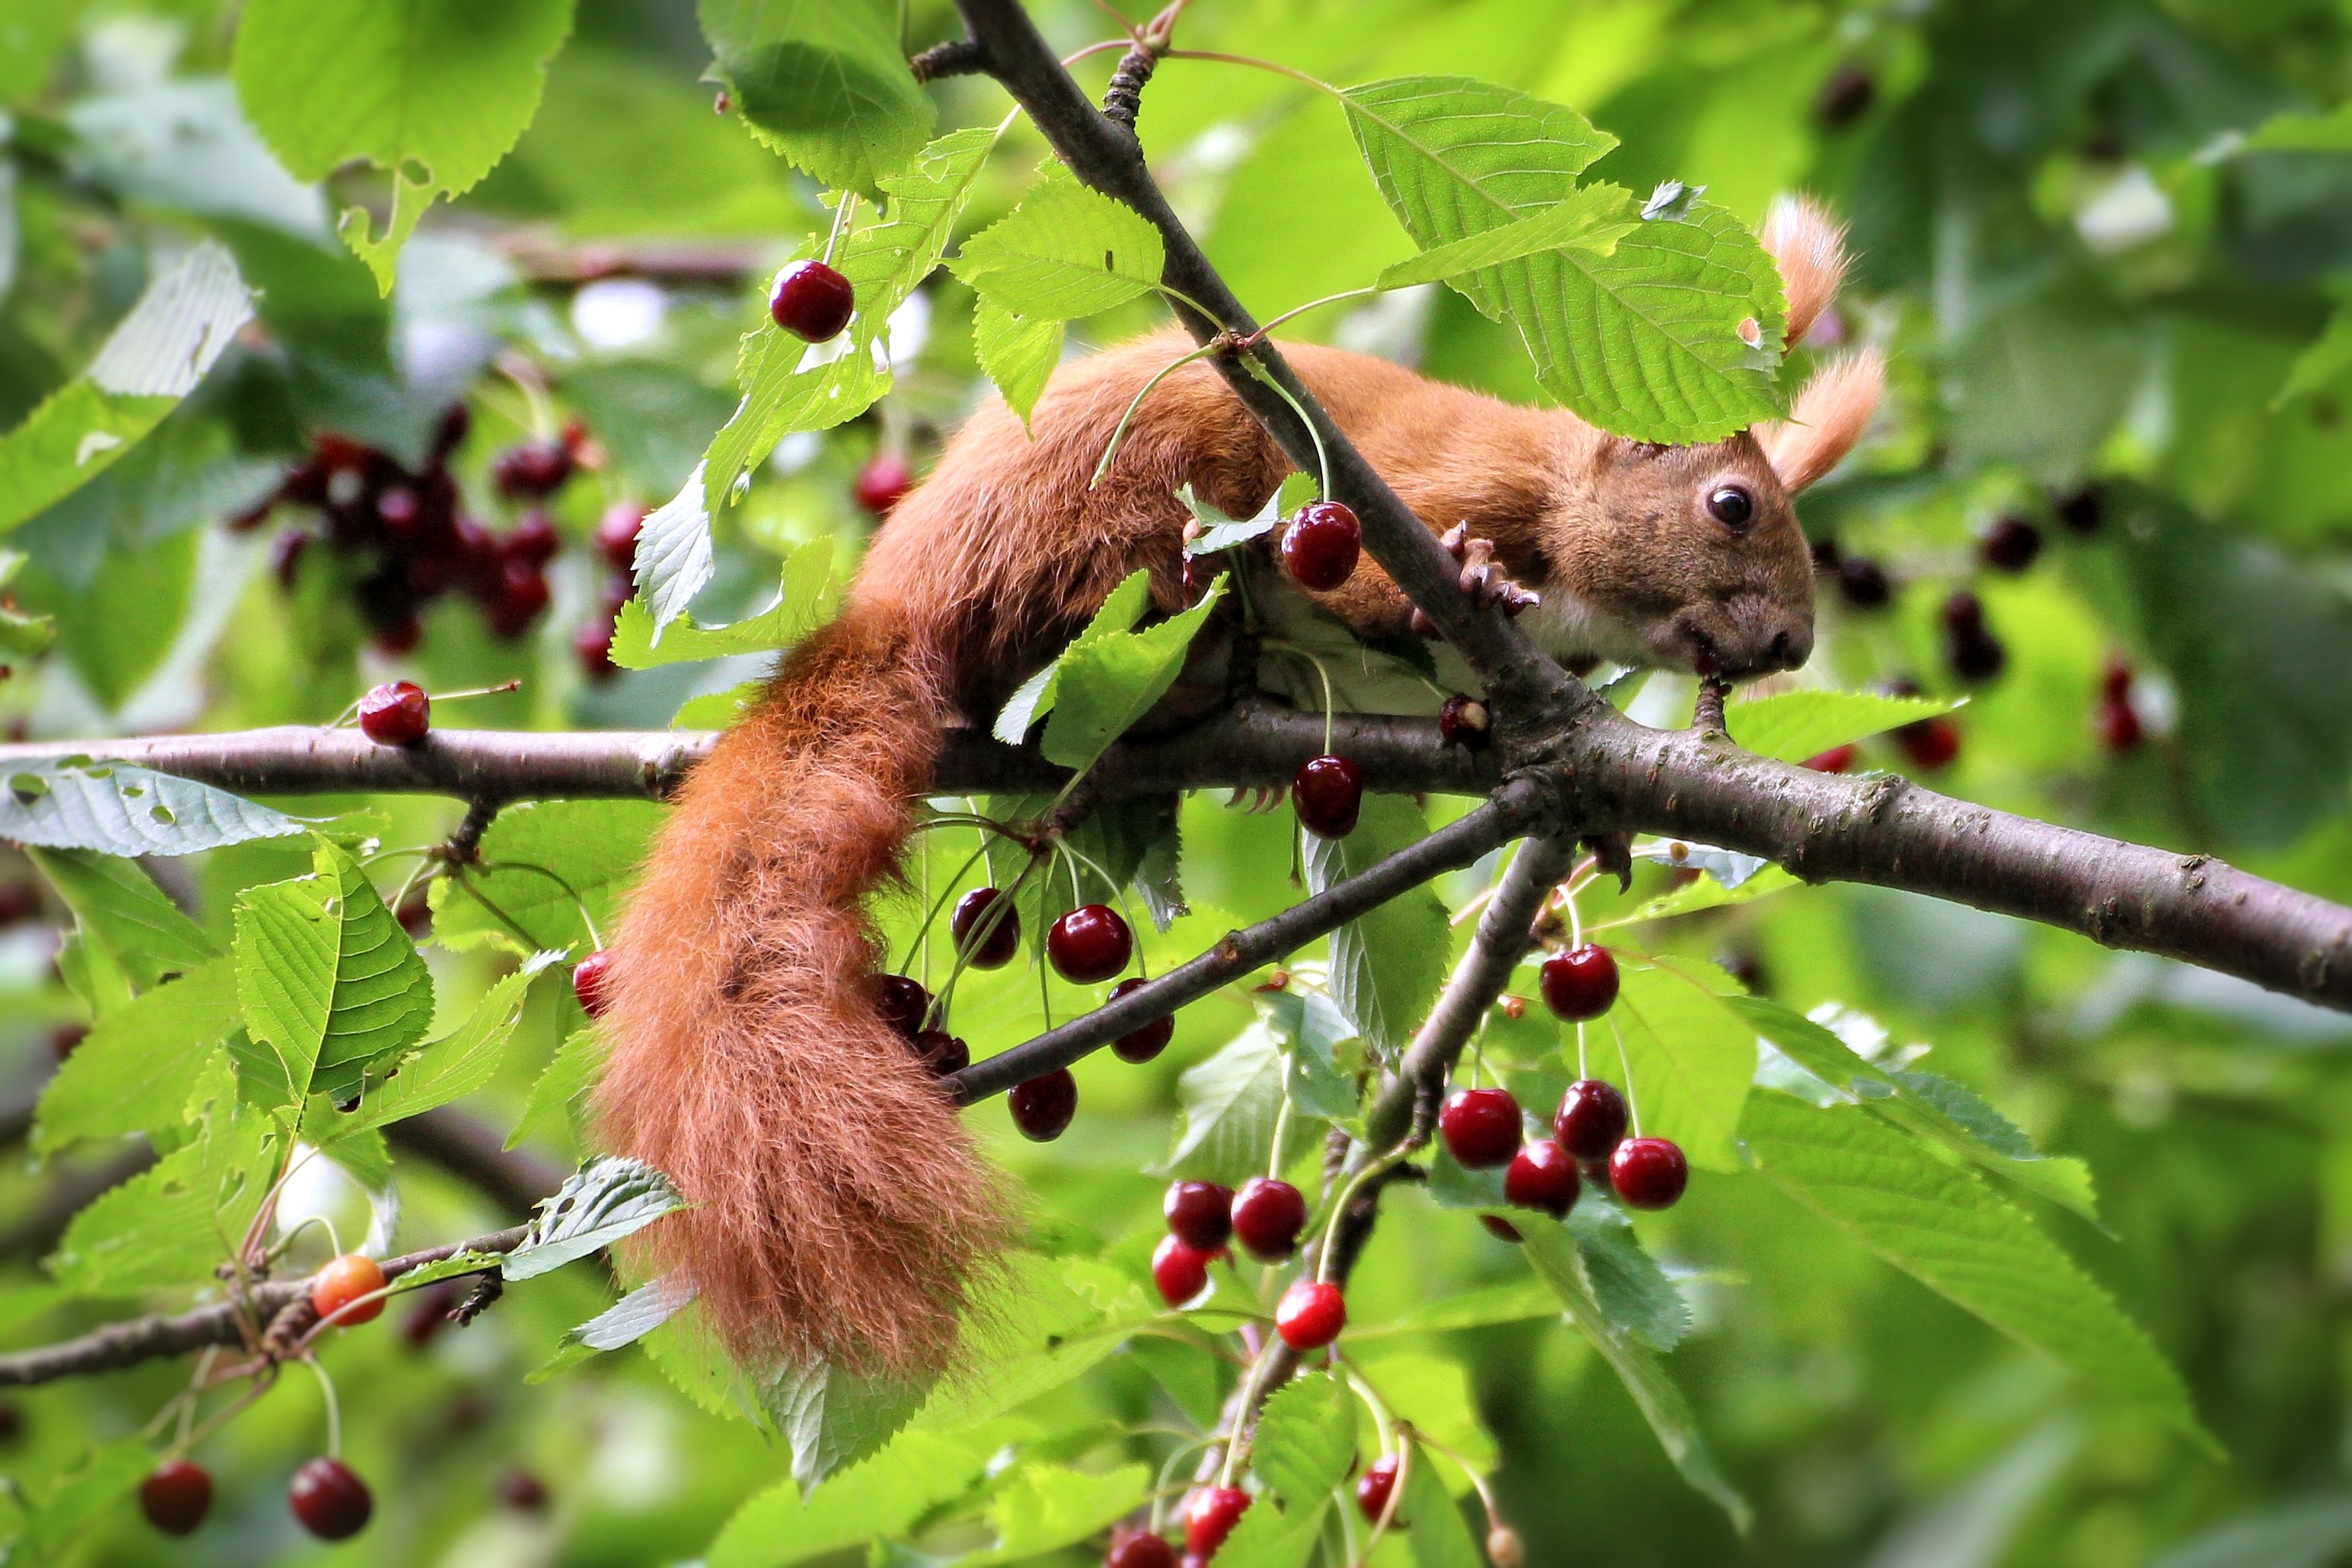
tree, nature, branch, plant, leaf, flower, summer, wildlife, jungle, produce, mammal, squirrel, flora, fauna, cherries, sour cherry